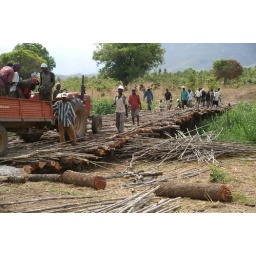
Villagers building bridge in Malema